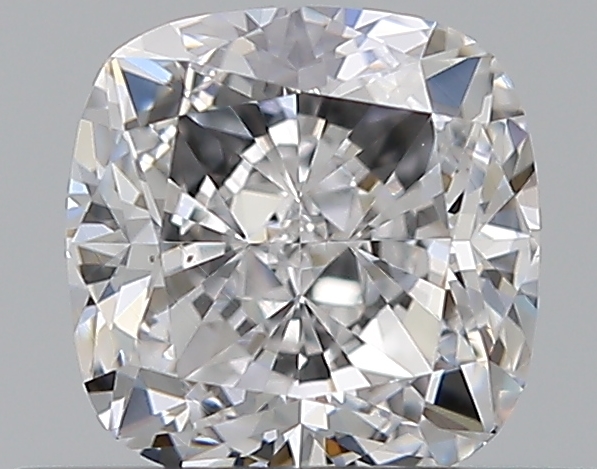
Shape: cushion
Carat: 0.52
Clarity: VS2
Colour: D
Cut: EX
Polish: VG
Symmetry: VG
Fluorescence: N
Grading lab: GIA
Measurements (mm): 4.52 x 4.47 x 2.99